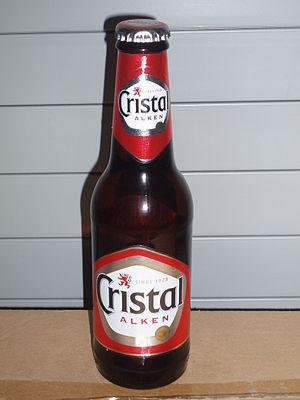
Cristal est une marque utilisée par différentes brasseries de plusieurs pays.